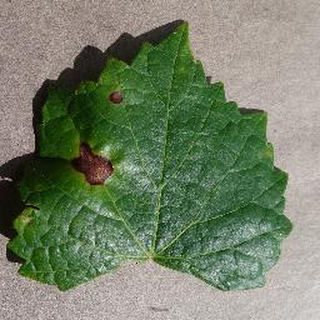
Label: grape_black_rot